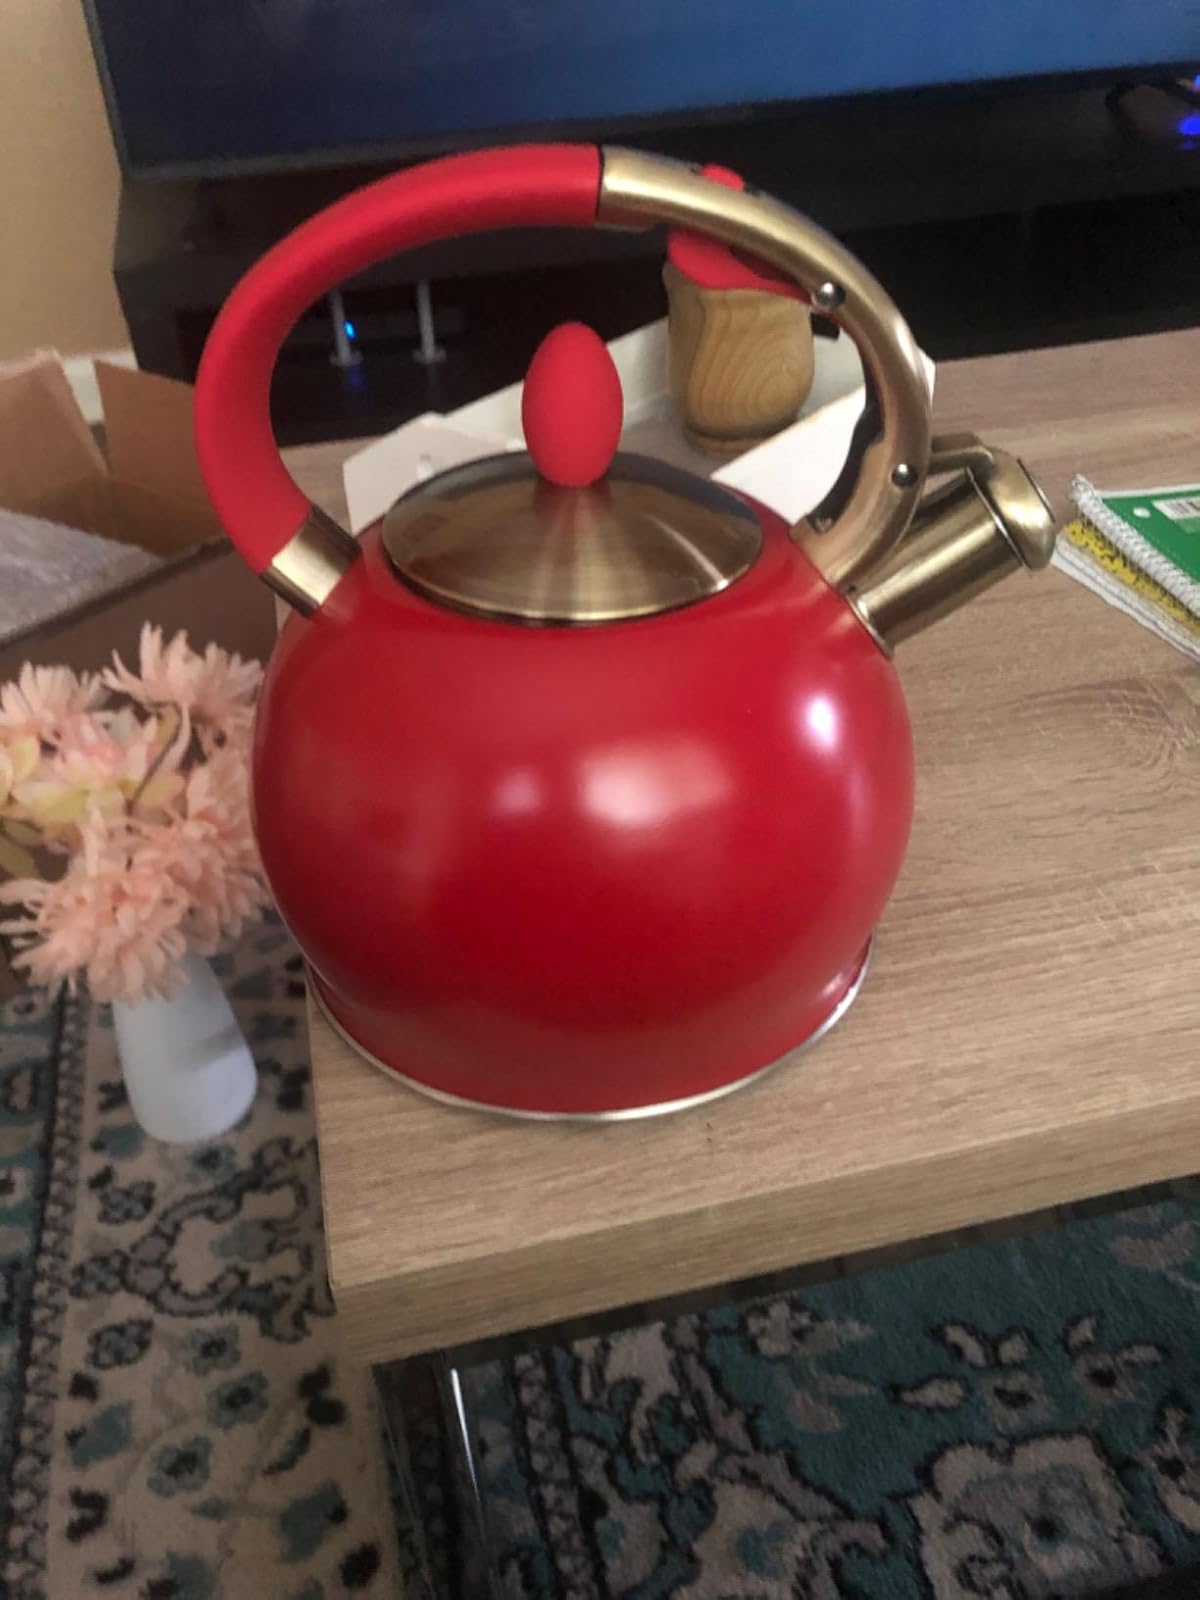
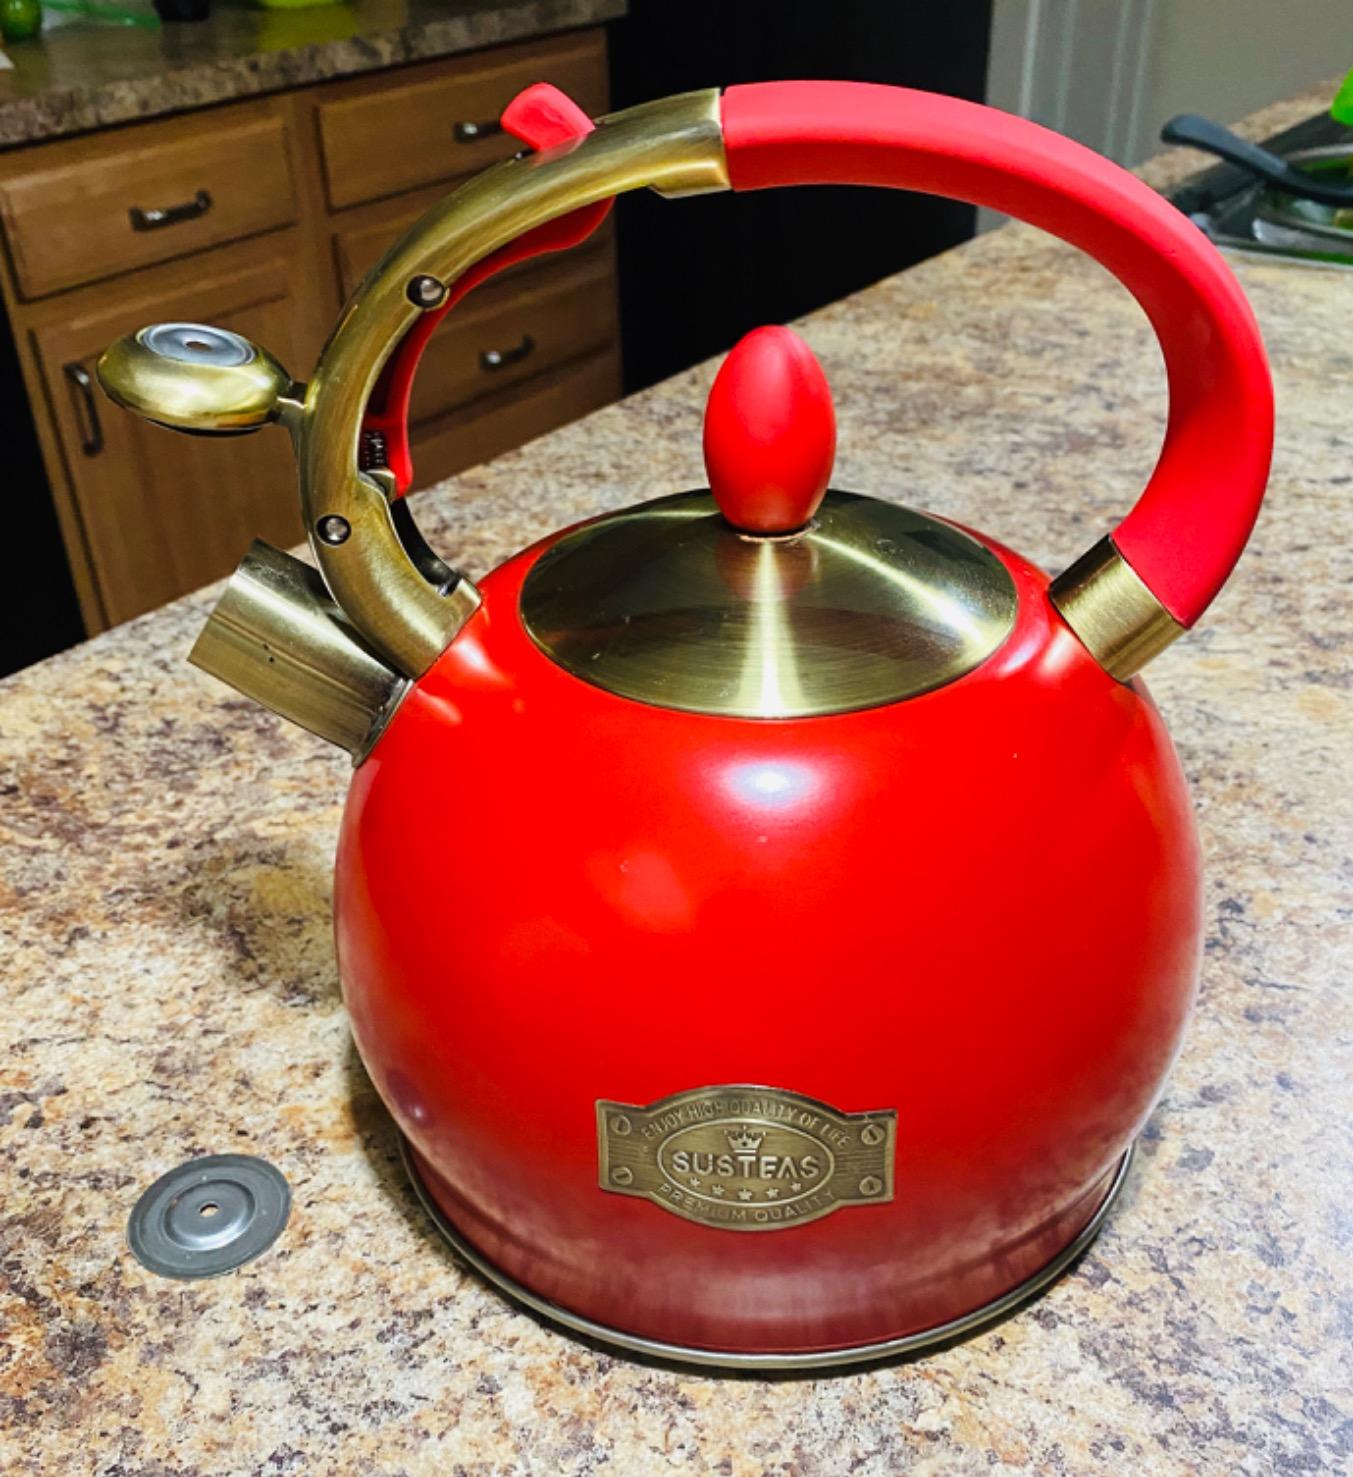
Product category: items_kettle
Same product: yes